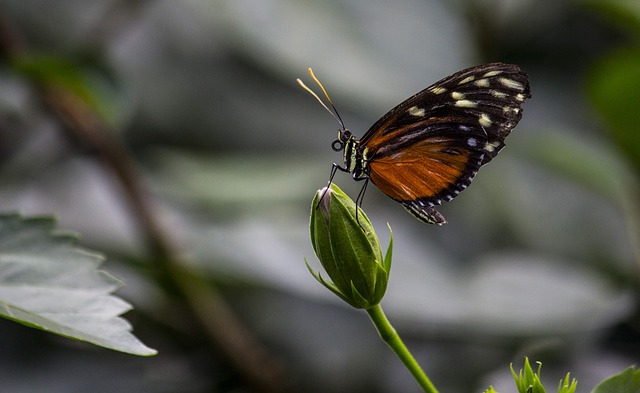
Label: farfalla